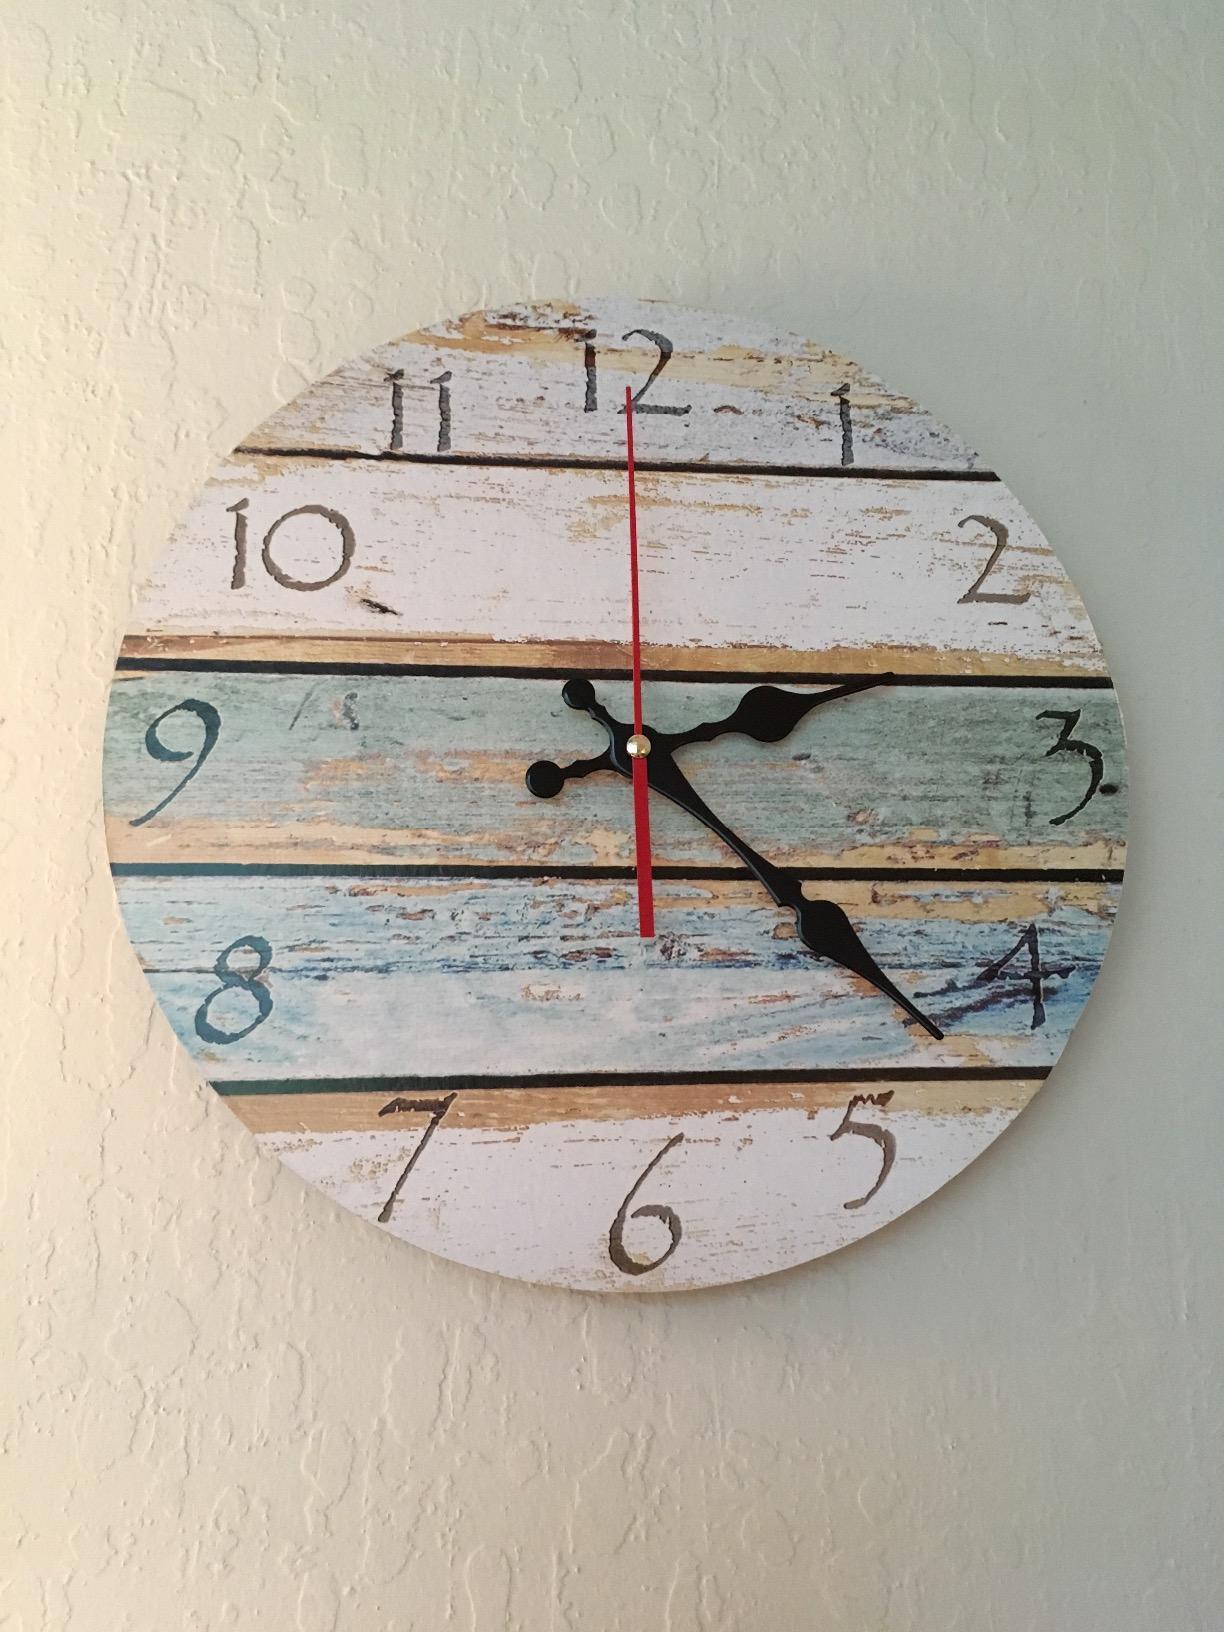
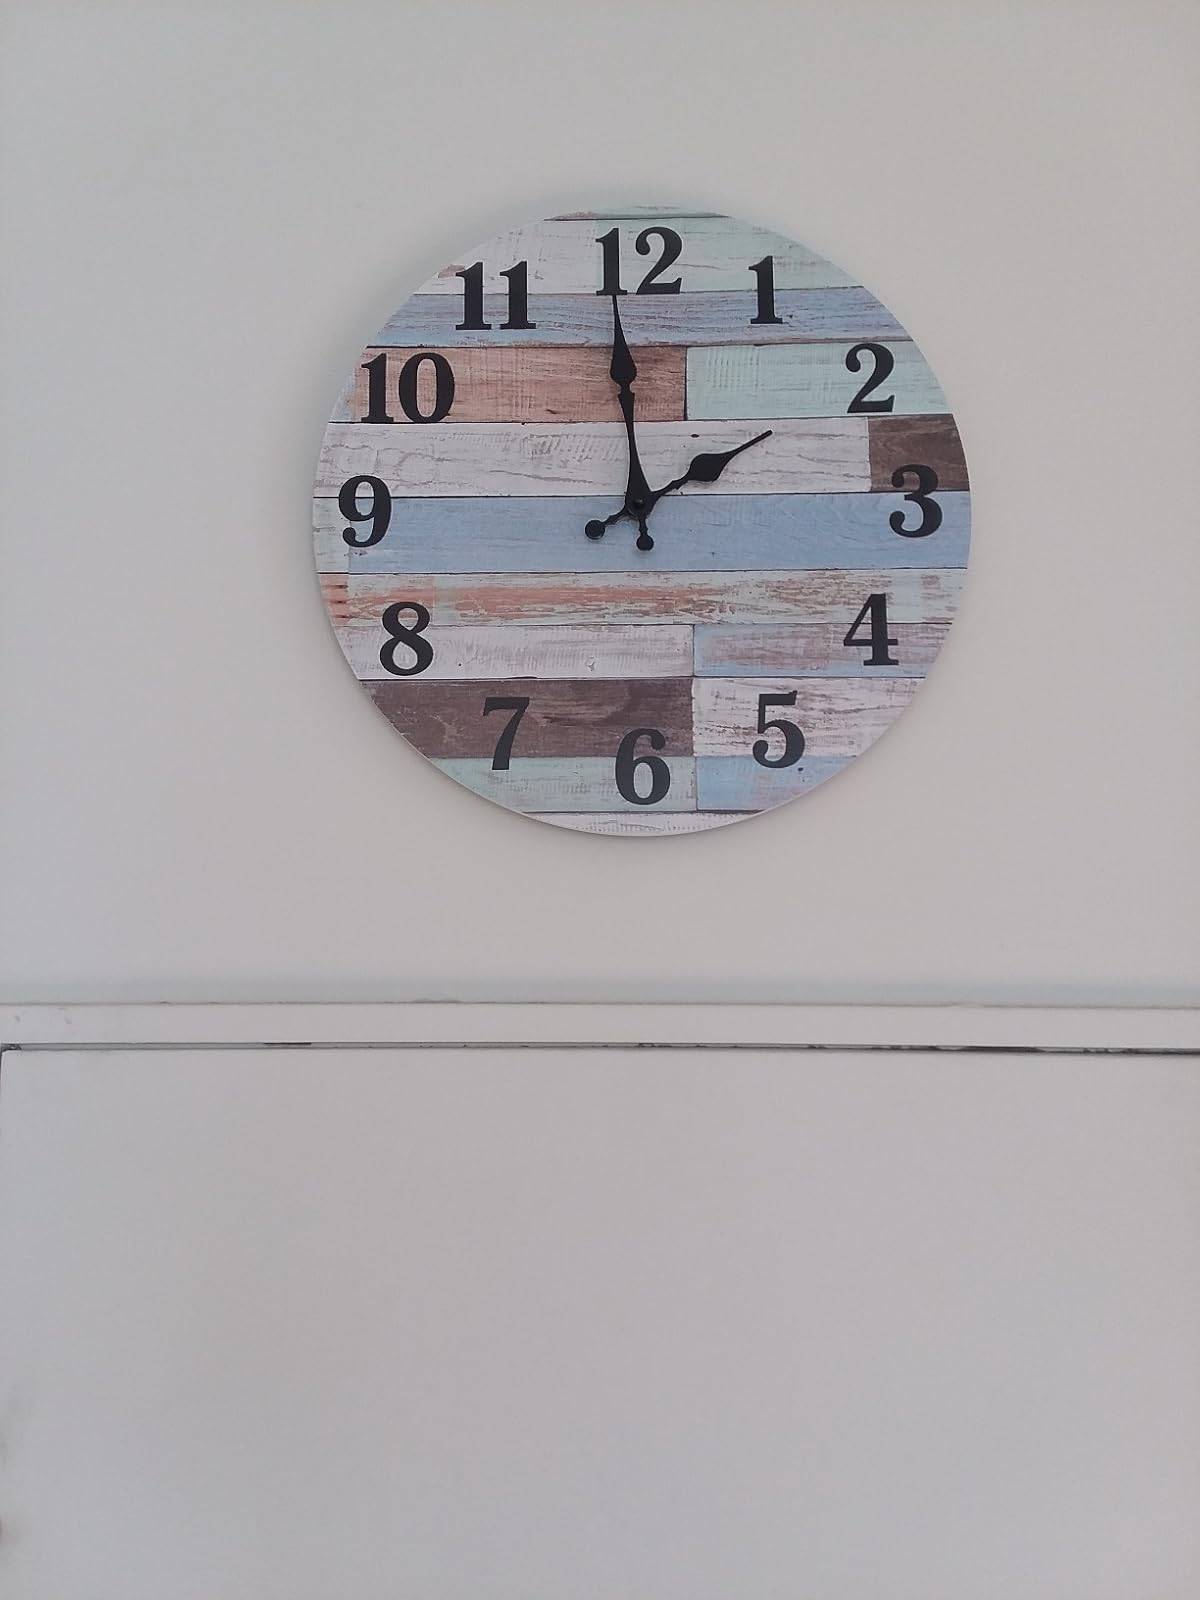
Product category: clock
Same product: no